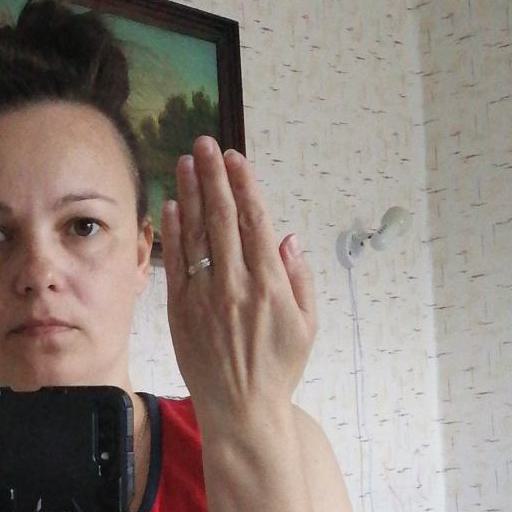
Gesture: stop_inverted